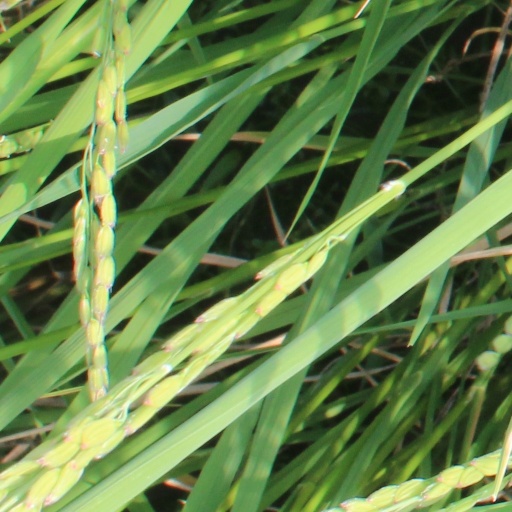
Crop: rice